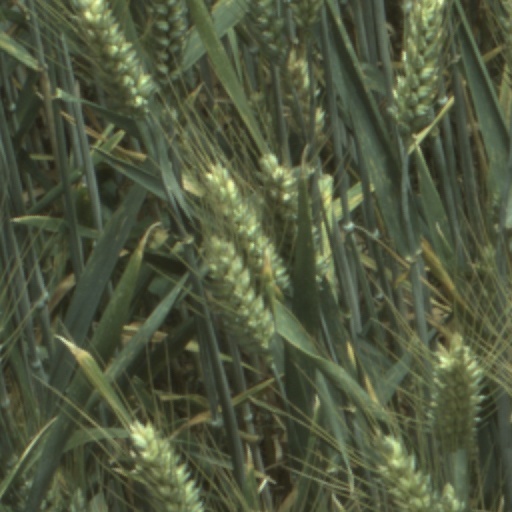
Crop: wheat